Asai Anna Arumai Thambi

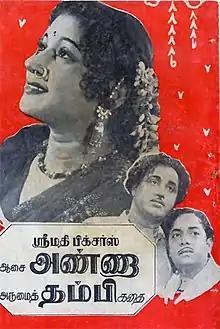
Film poster

Asai Anna Arumai Thambi is a 1955 Indian Tamil-language film directed by G. R. Rao. The film stars A. P. Nagarajan, T. R. Ramachandran and Madhuri Devi. It was released on 29 July 1955.